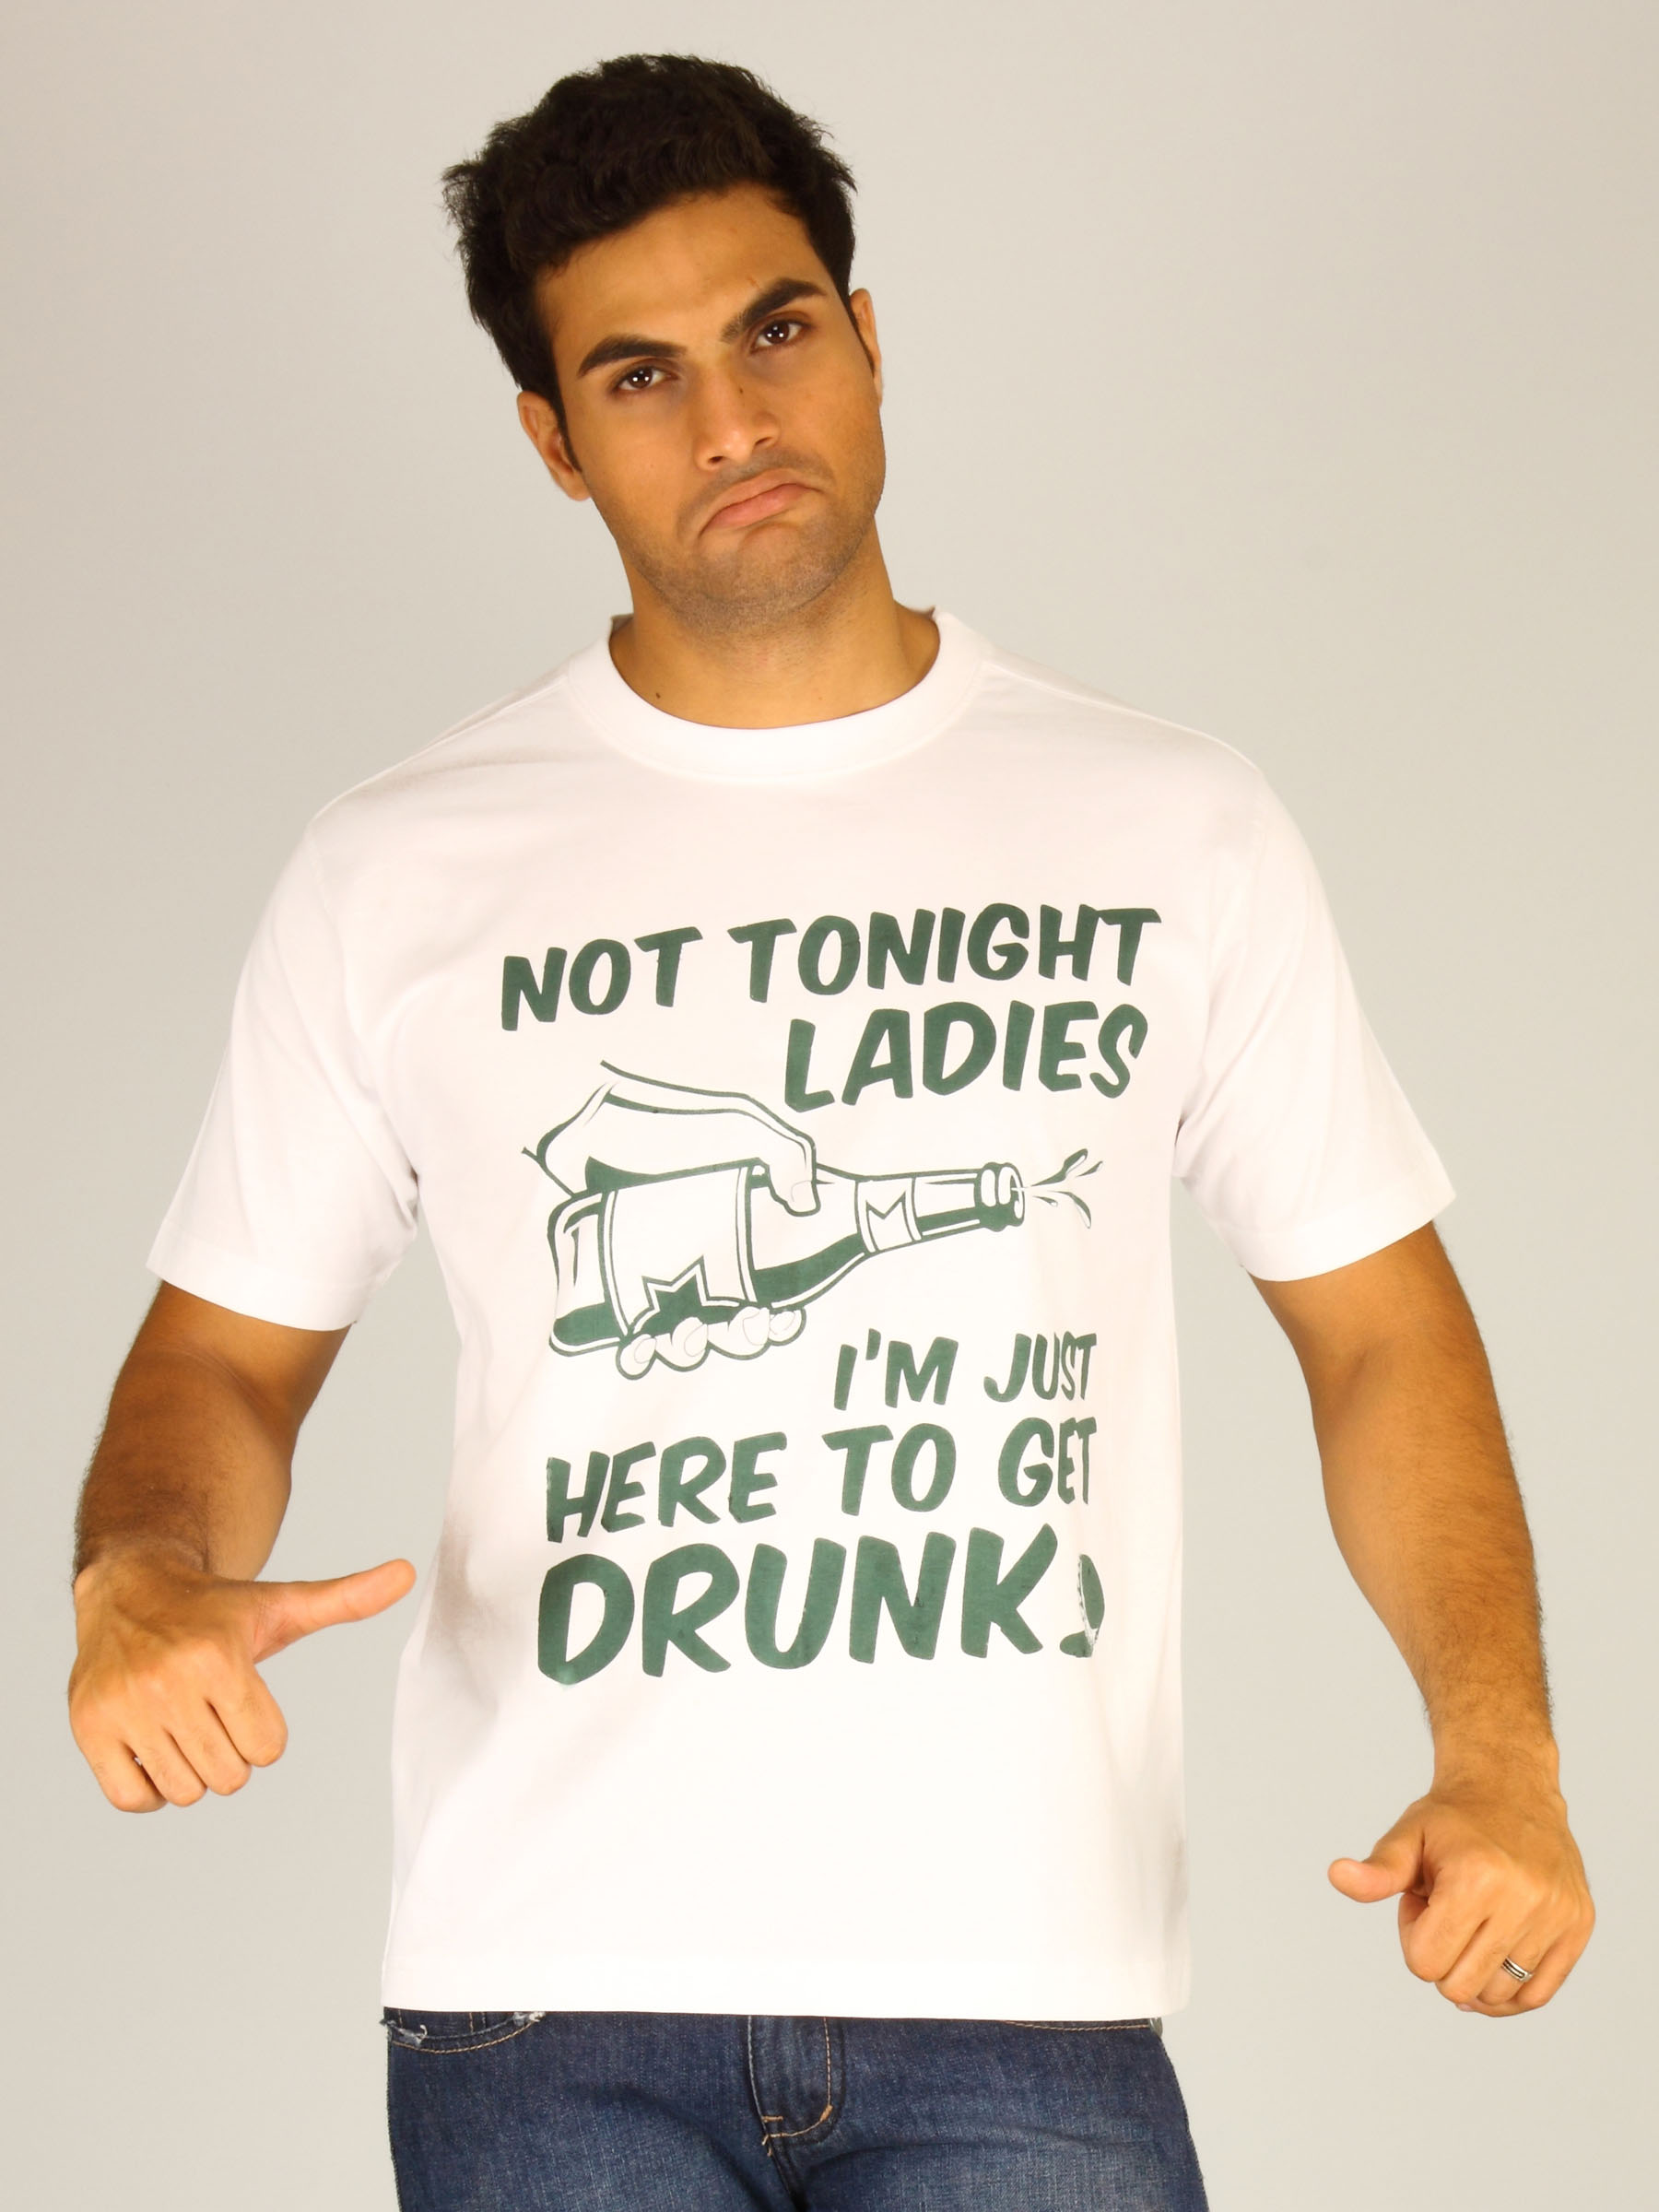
Myntra Men's Not tonight ladies T-shirt
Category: Apparel / Topwear / Tshirts
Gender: Men
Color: White
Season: Summer 2011
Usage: Casual